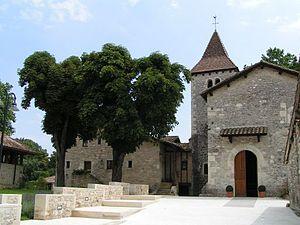
Photo de la place de l'église de Cayriech
Cayriech est une commune française située dans le département de Tarn-et-Garonne, en région Occitanie.